HMS Starr (1805)

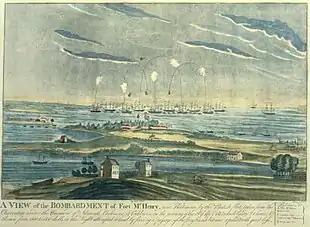
The Bombardment of Fort McHenry, showing Royal Navy bomb vessels in action, including HMS "Meteor" (ex-"Starr")

HMS "Starr was a 16-gun "Merlin"-class ship sloop of the Royal Navy. She was built by Tanner, of Dartmouth, to plans by Sir William Rule, and launched in July 1805. As a sloop she served on convoy duty, though she also participated in the invasion of Martinique in early 1809. She was rebuilt as a bomb vessel in May 1812 and renamed Meteor". As "Meteor" she served in the Baltic and then off the United States, participating in attacks on up the Potomac and on Baltimore and New Orleans. She was sold in October 1816.